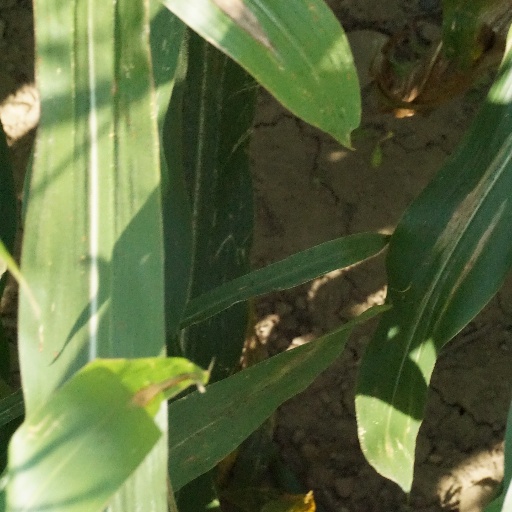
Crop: maize; corn